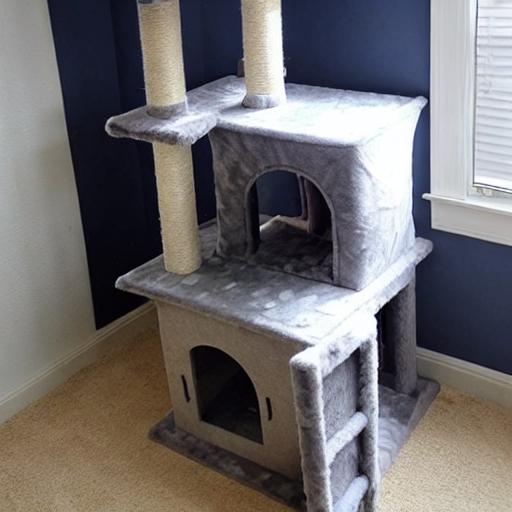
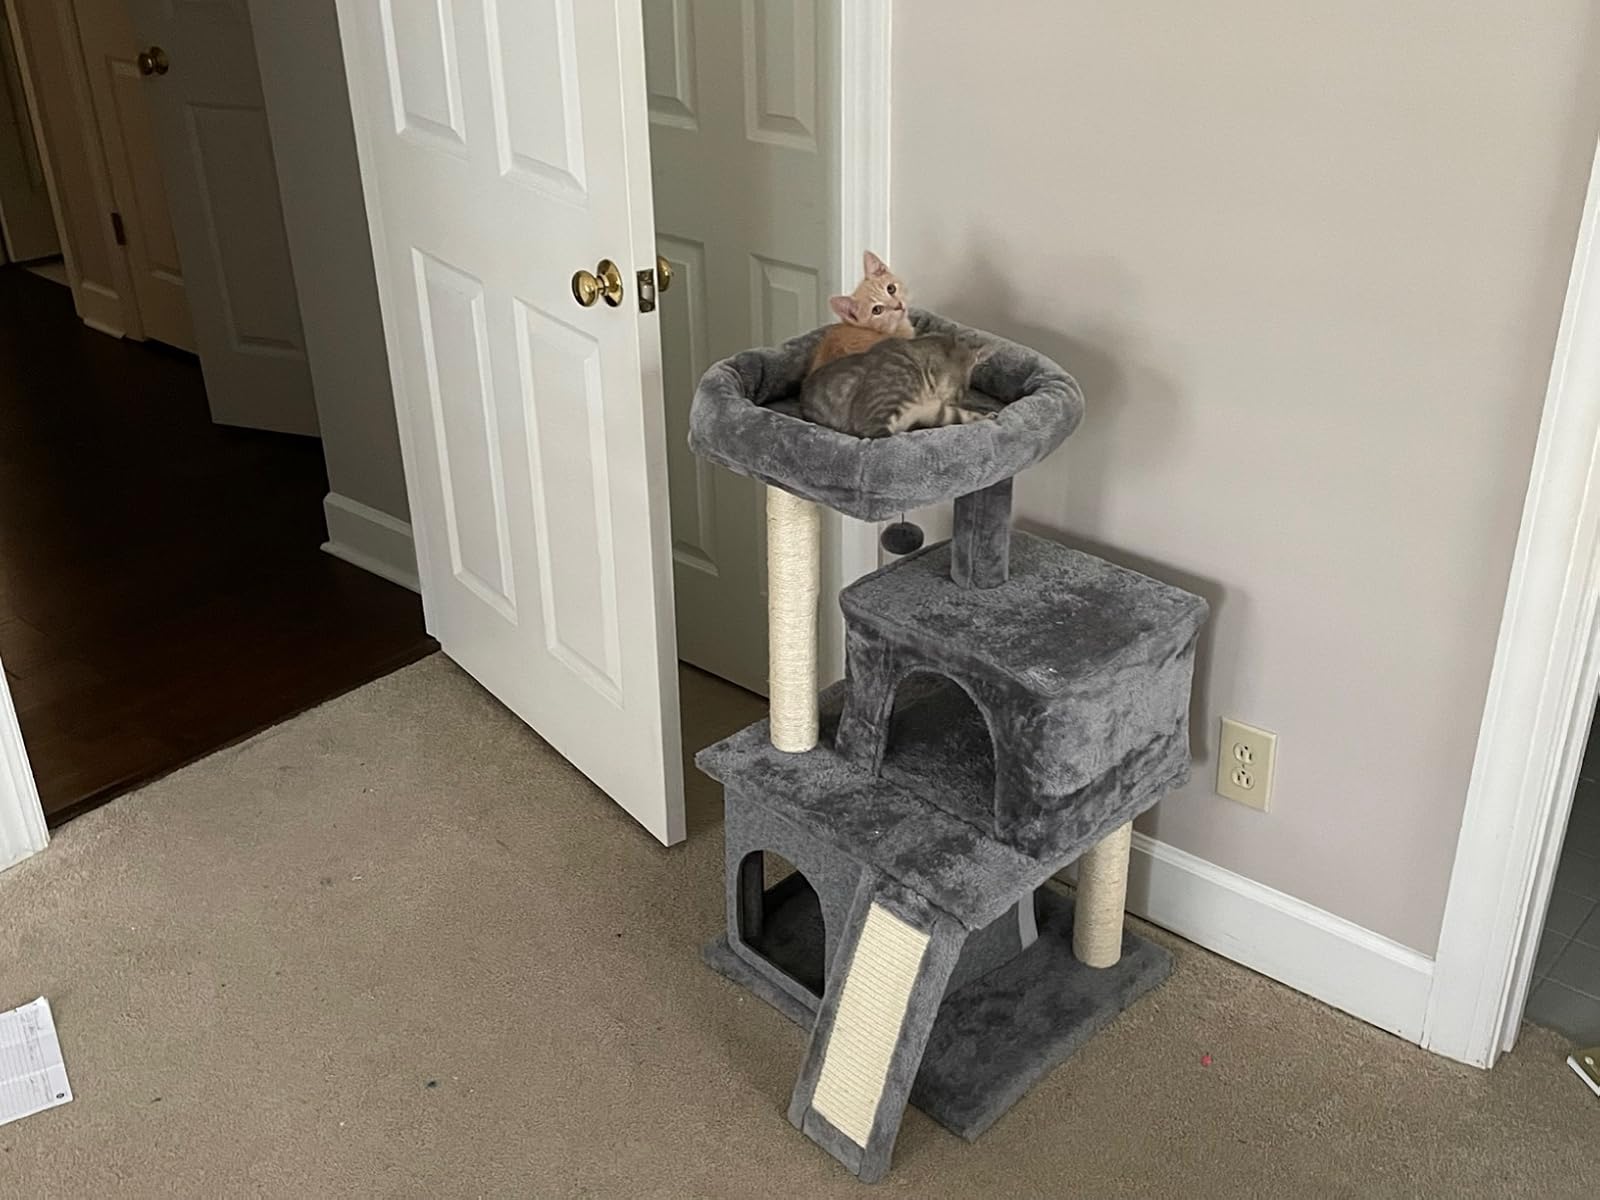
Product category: items_cat tree
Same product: no